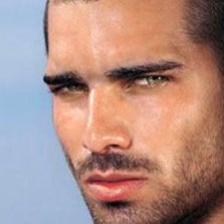
Label: faces